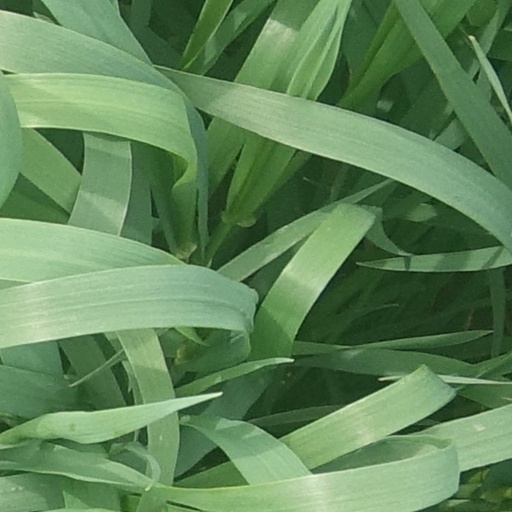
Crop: wheat